Warren Weaver

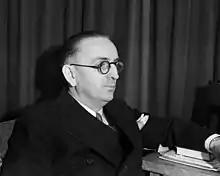

Warren Weaver (July 17, 1894 – November 24, 1978) was an American scientist, mathematician, and science administrator. He is widely recognized as one of the pioneers of machine translation and as an important figure in creating support for science in the United States.